Sajidur Rahman

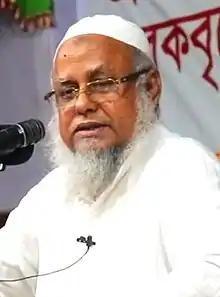

Sajidur Rahman (born 30 December 1964) is a Bangladeshi Islamic scholar and educator. He is the Secretary General of Hefazat-e-Islam Bangladesh and co-chairman of Al-Haiatul Ulya Lil-Jamiatil Qawmia Bangladesh, the highest authority of Qawmi Madrasah. He is also the Senior Vice President of Befaqul Madarisil Arabia Bangladesh, founding principle of Jamia Darul Arkam Al Islamia and Shaykhul Hadith of Jamia Islamia Yunusia.